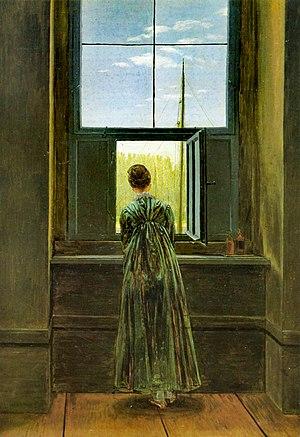
Femme à la fenêtre est un tableau du peintre allemand Caspar David Friedrich, réalisé en 1822.
Cet article recense des œuvres du peintre et dessinateur allemand Caspar David Friedrich.